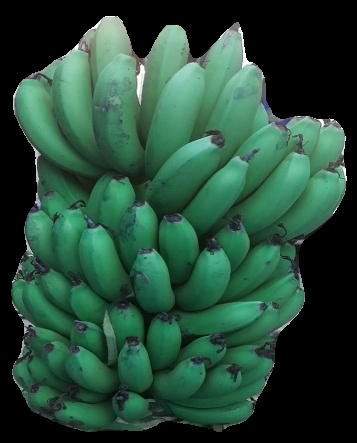
Variety: pachbale
Grade: grade2